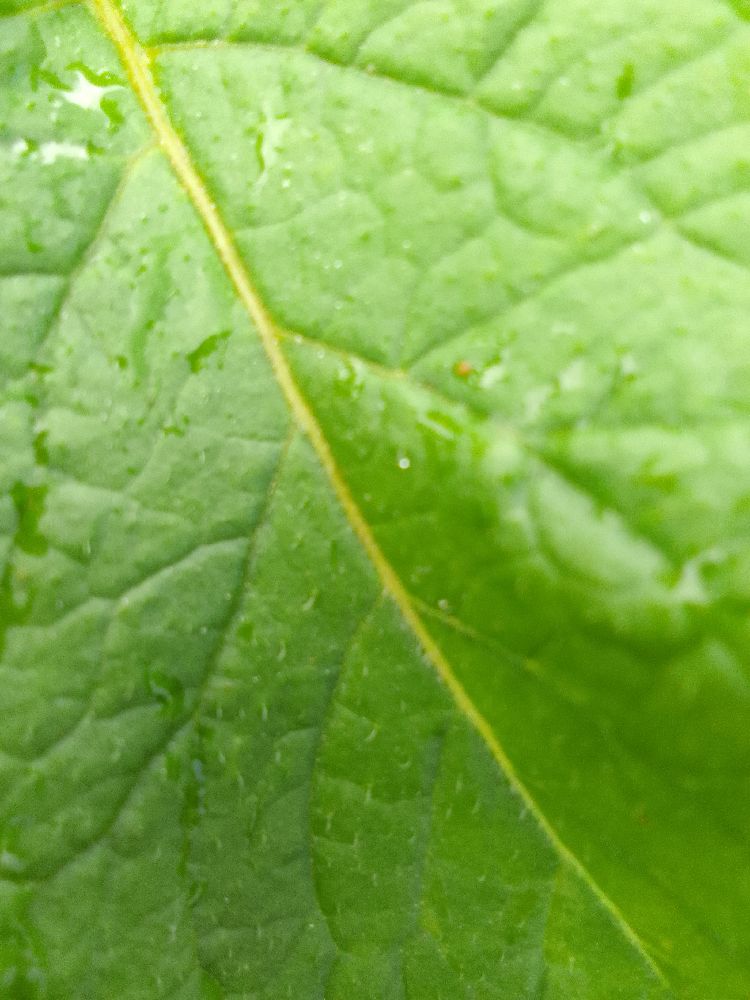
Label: Healthy